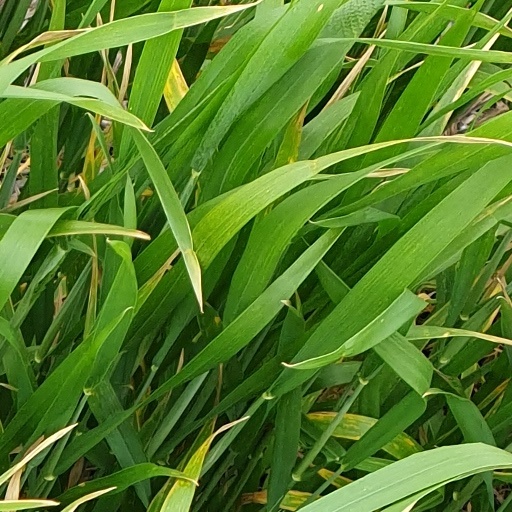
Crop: wheat